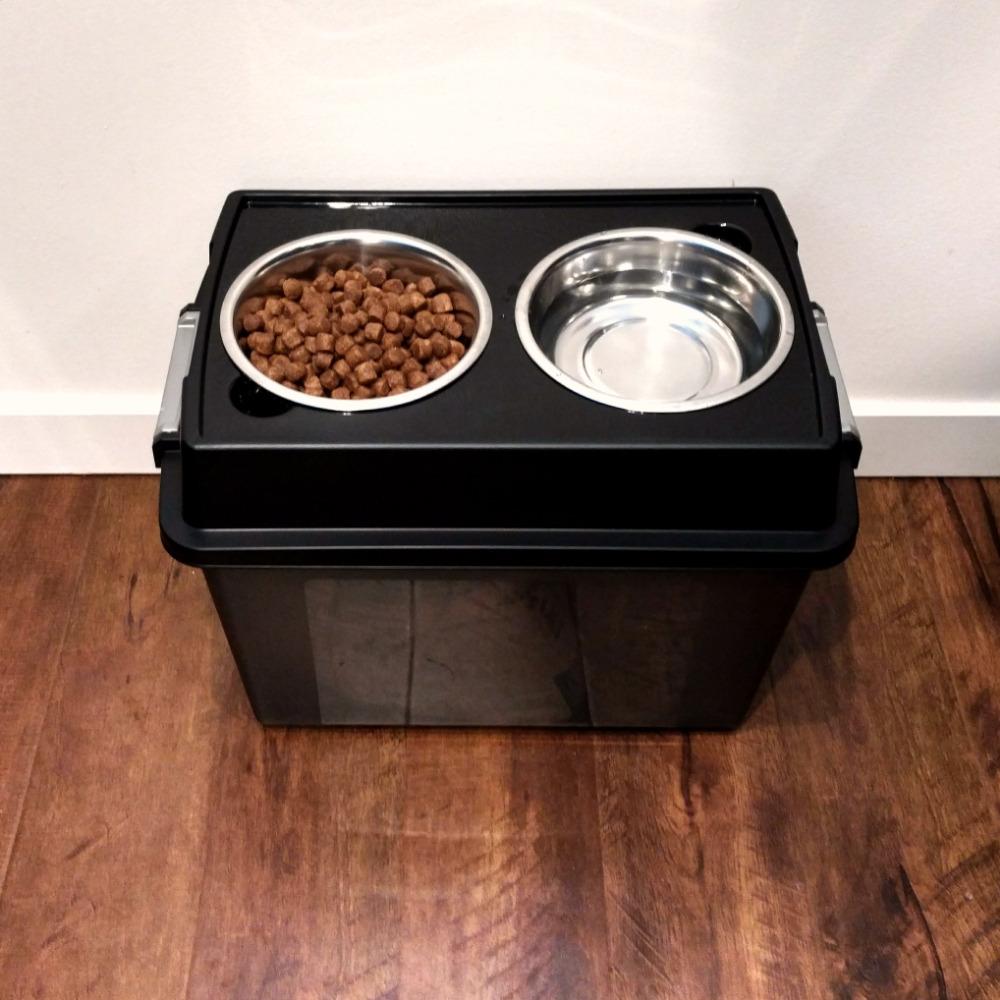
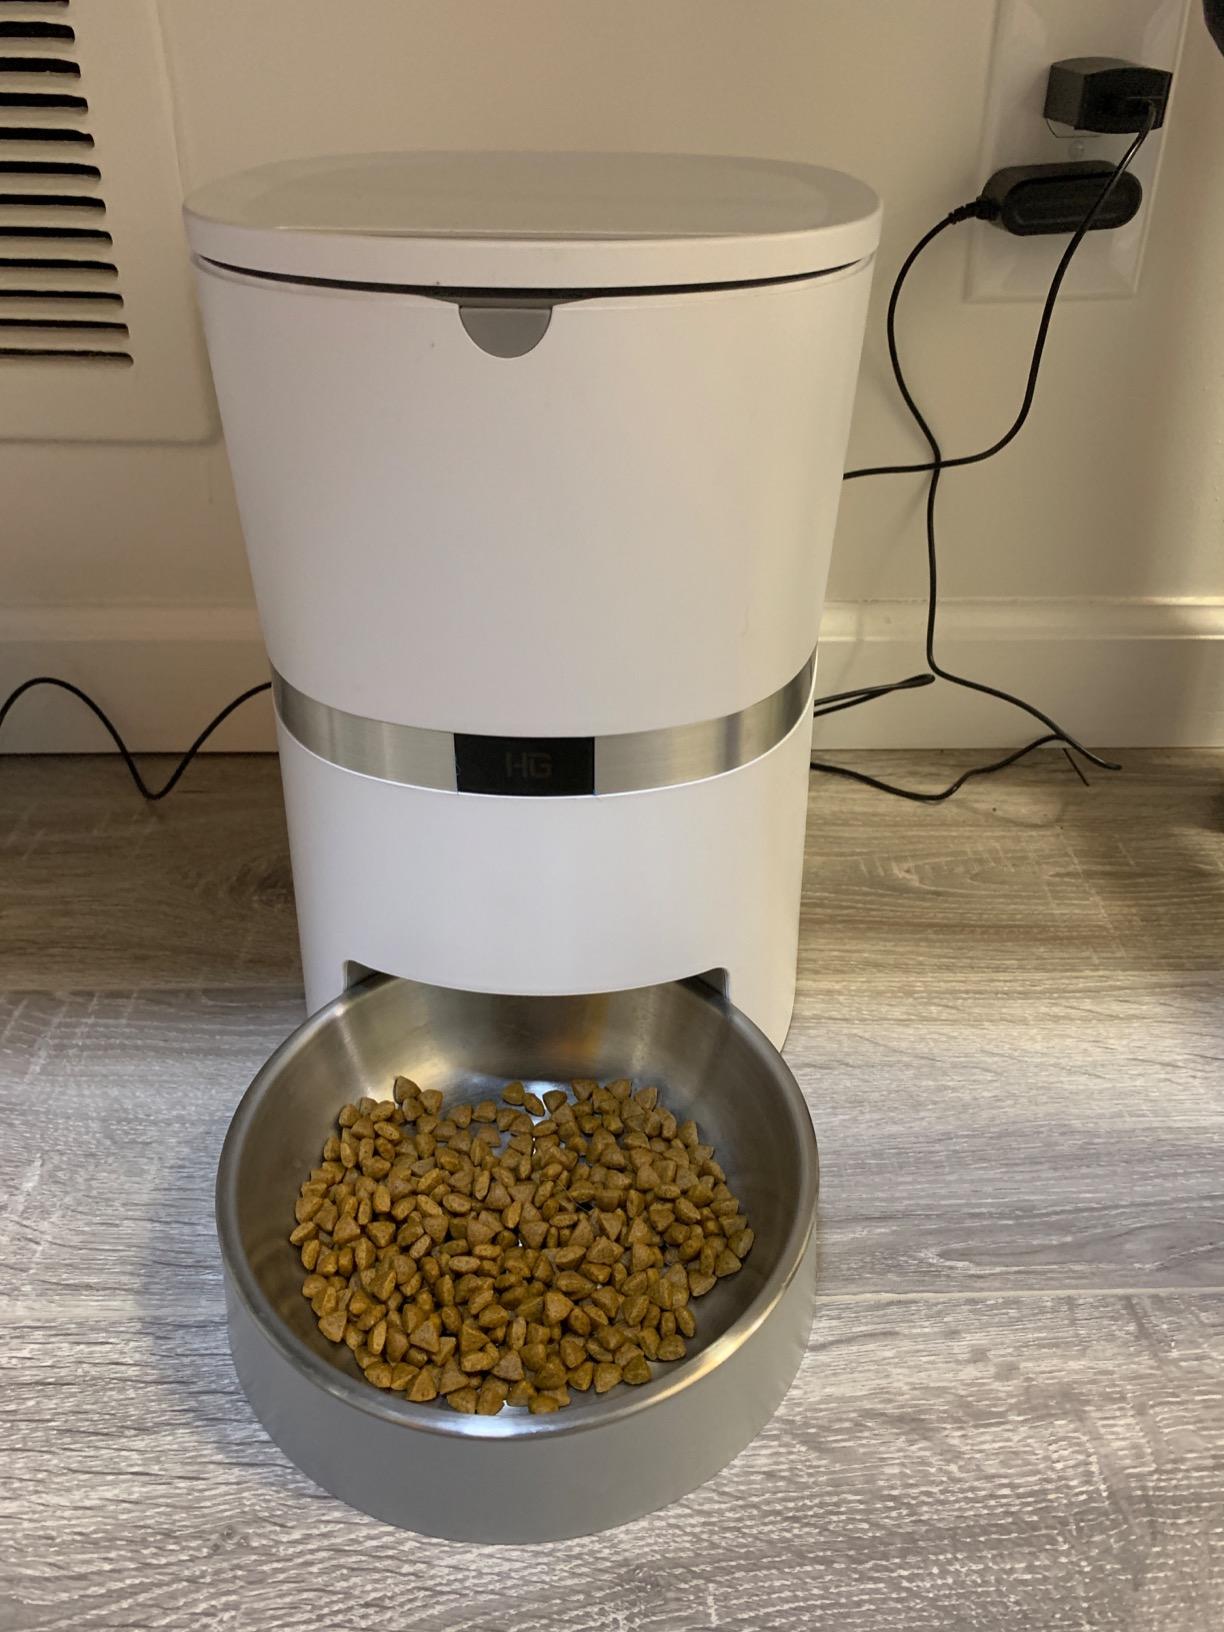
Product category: items_feeder
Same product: no